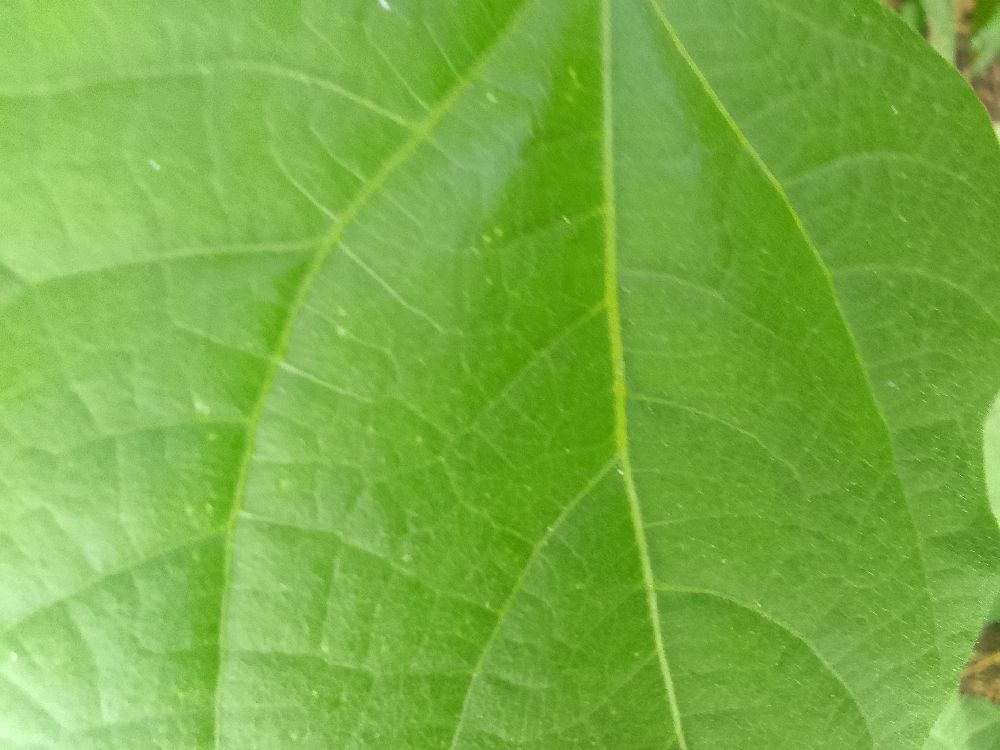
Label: healthy